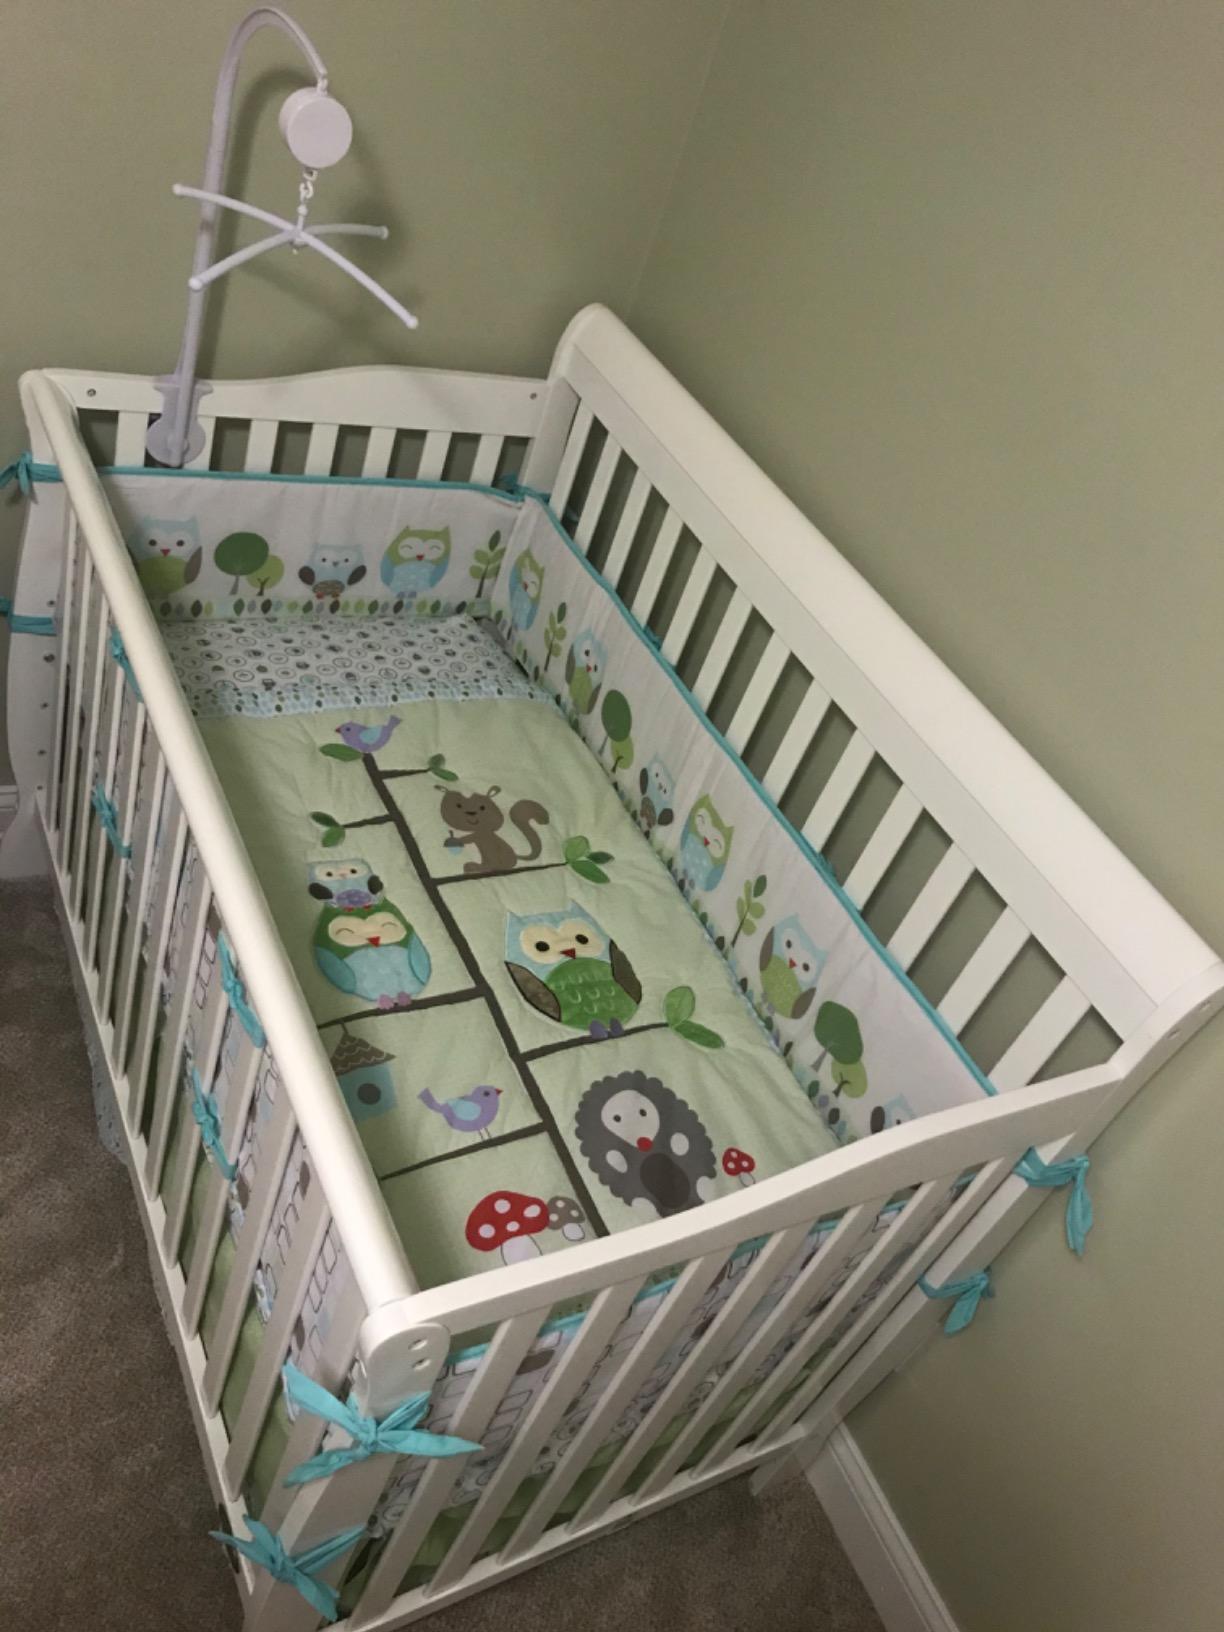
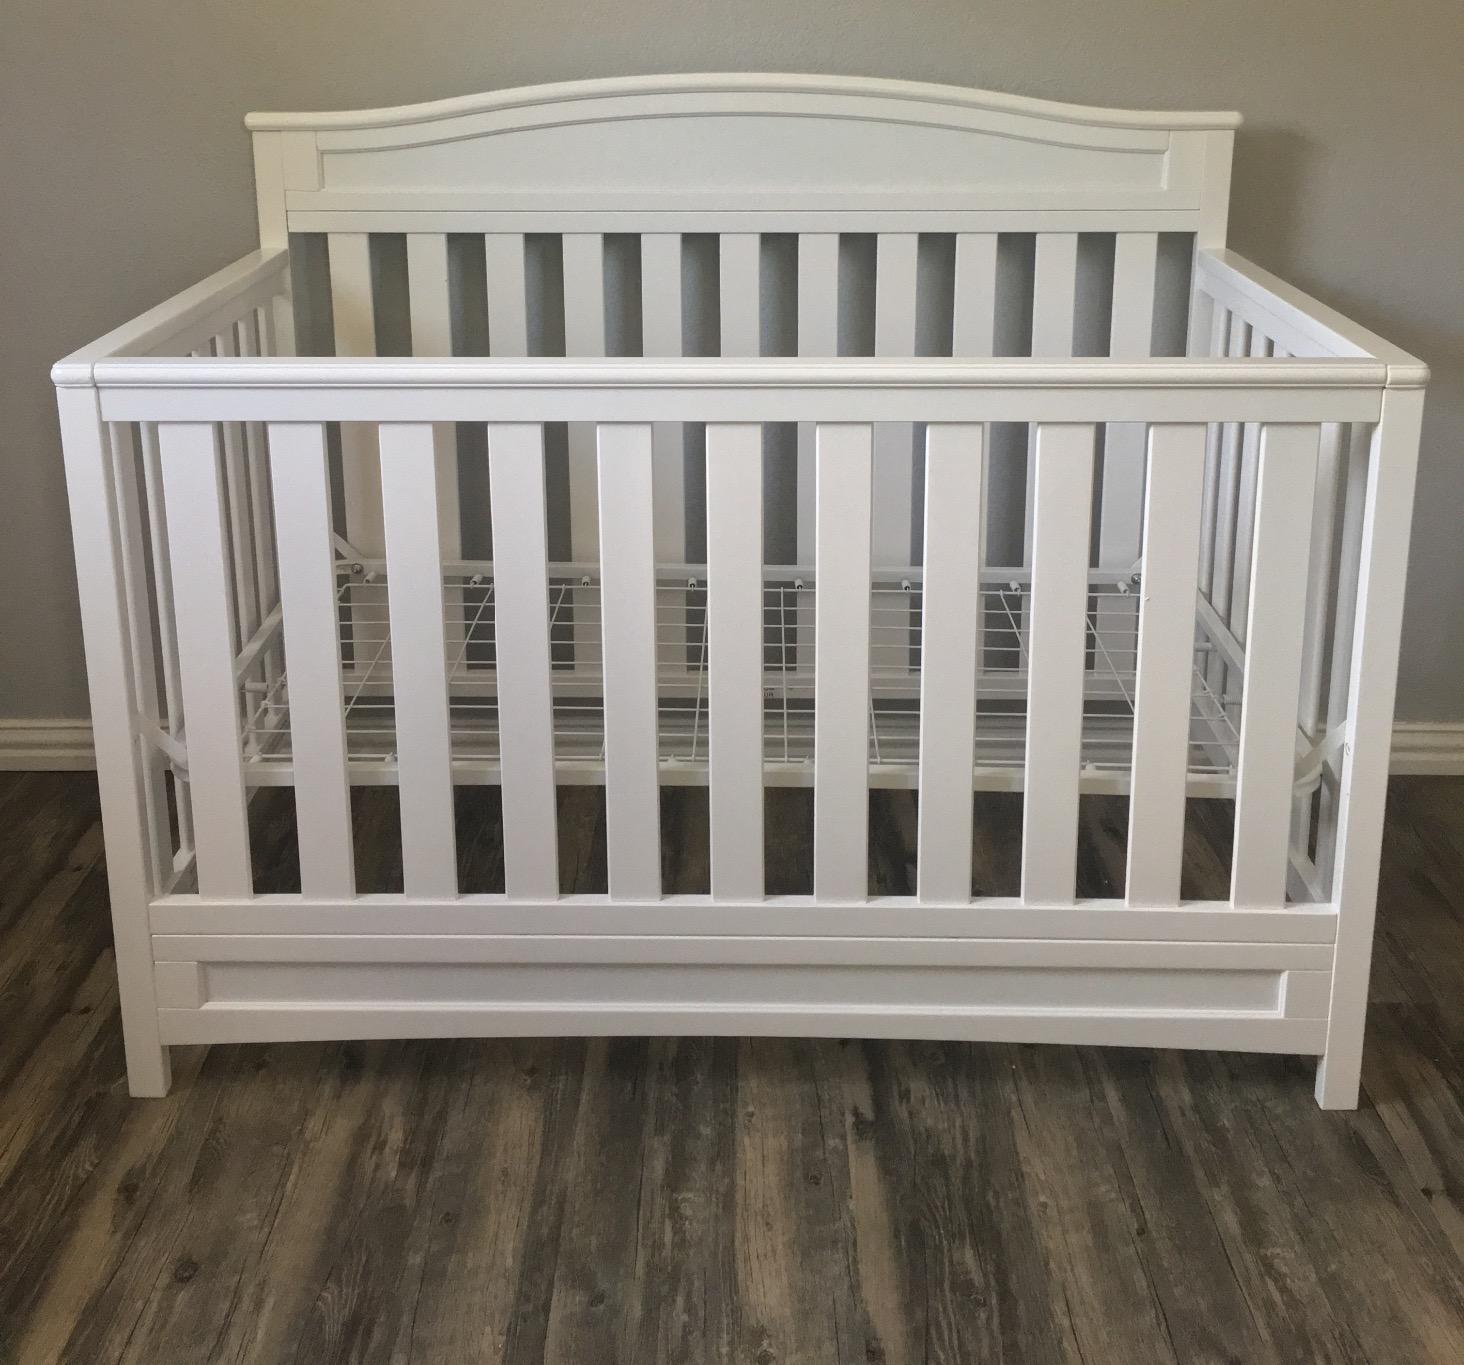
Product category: products_crib
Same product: no